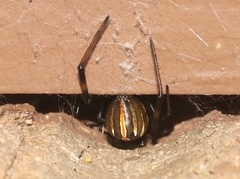
Species: Lactrodectus_hesperus